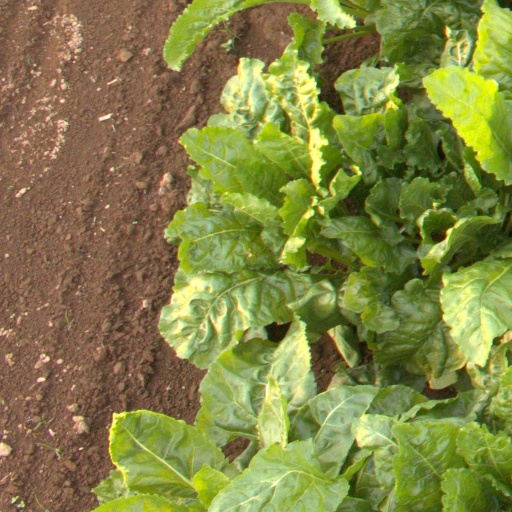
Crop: sugar beet